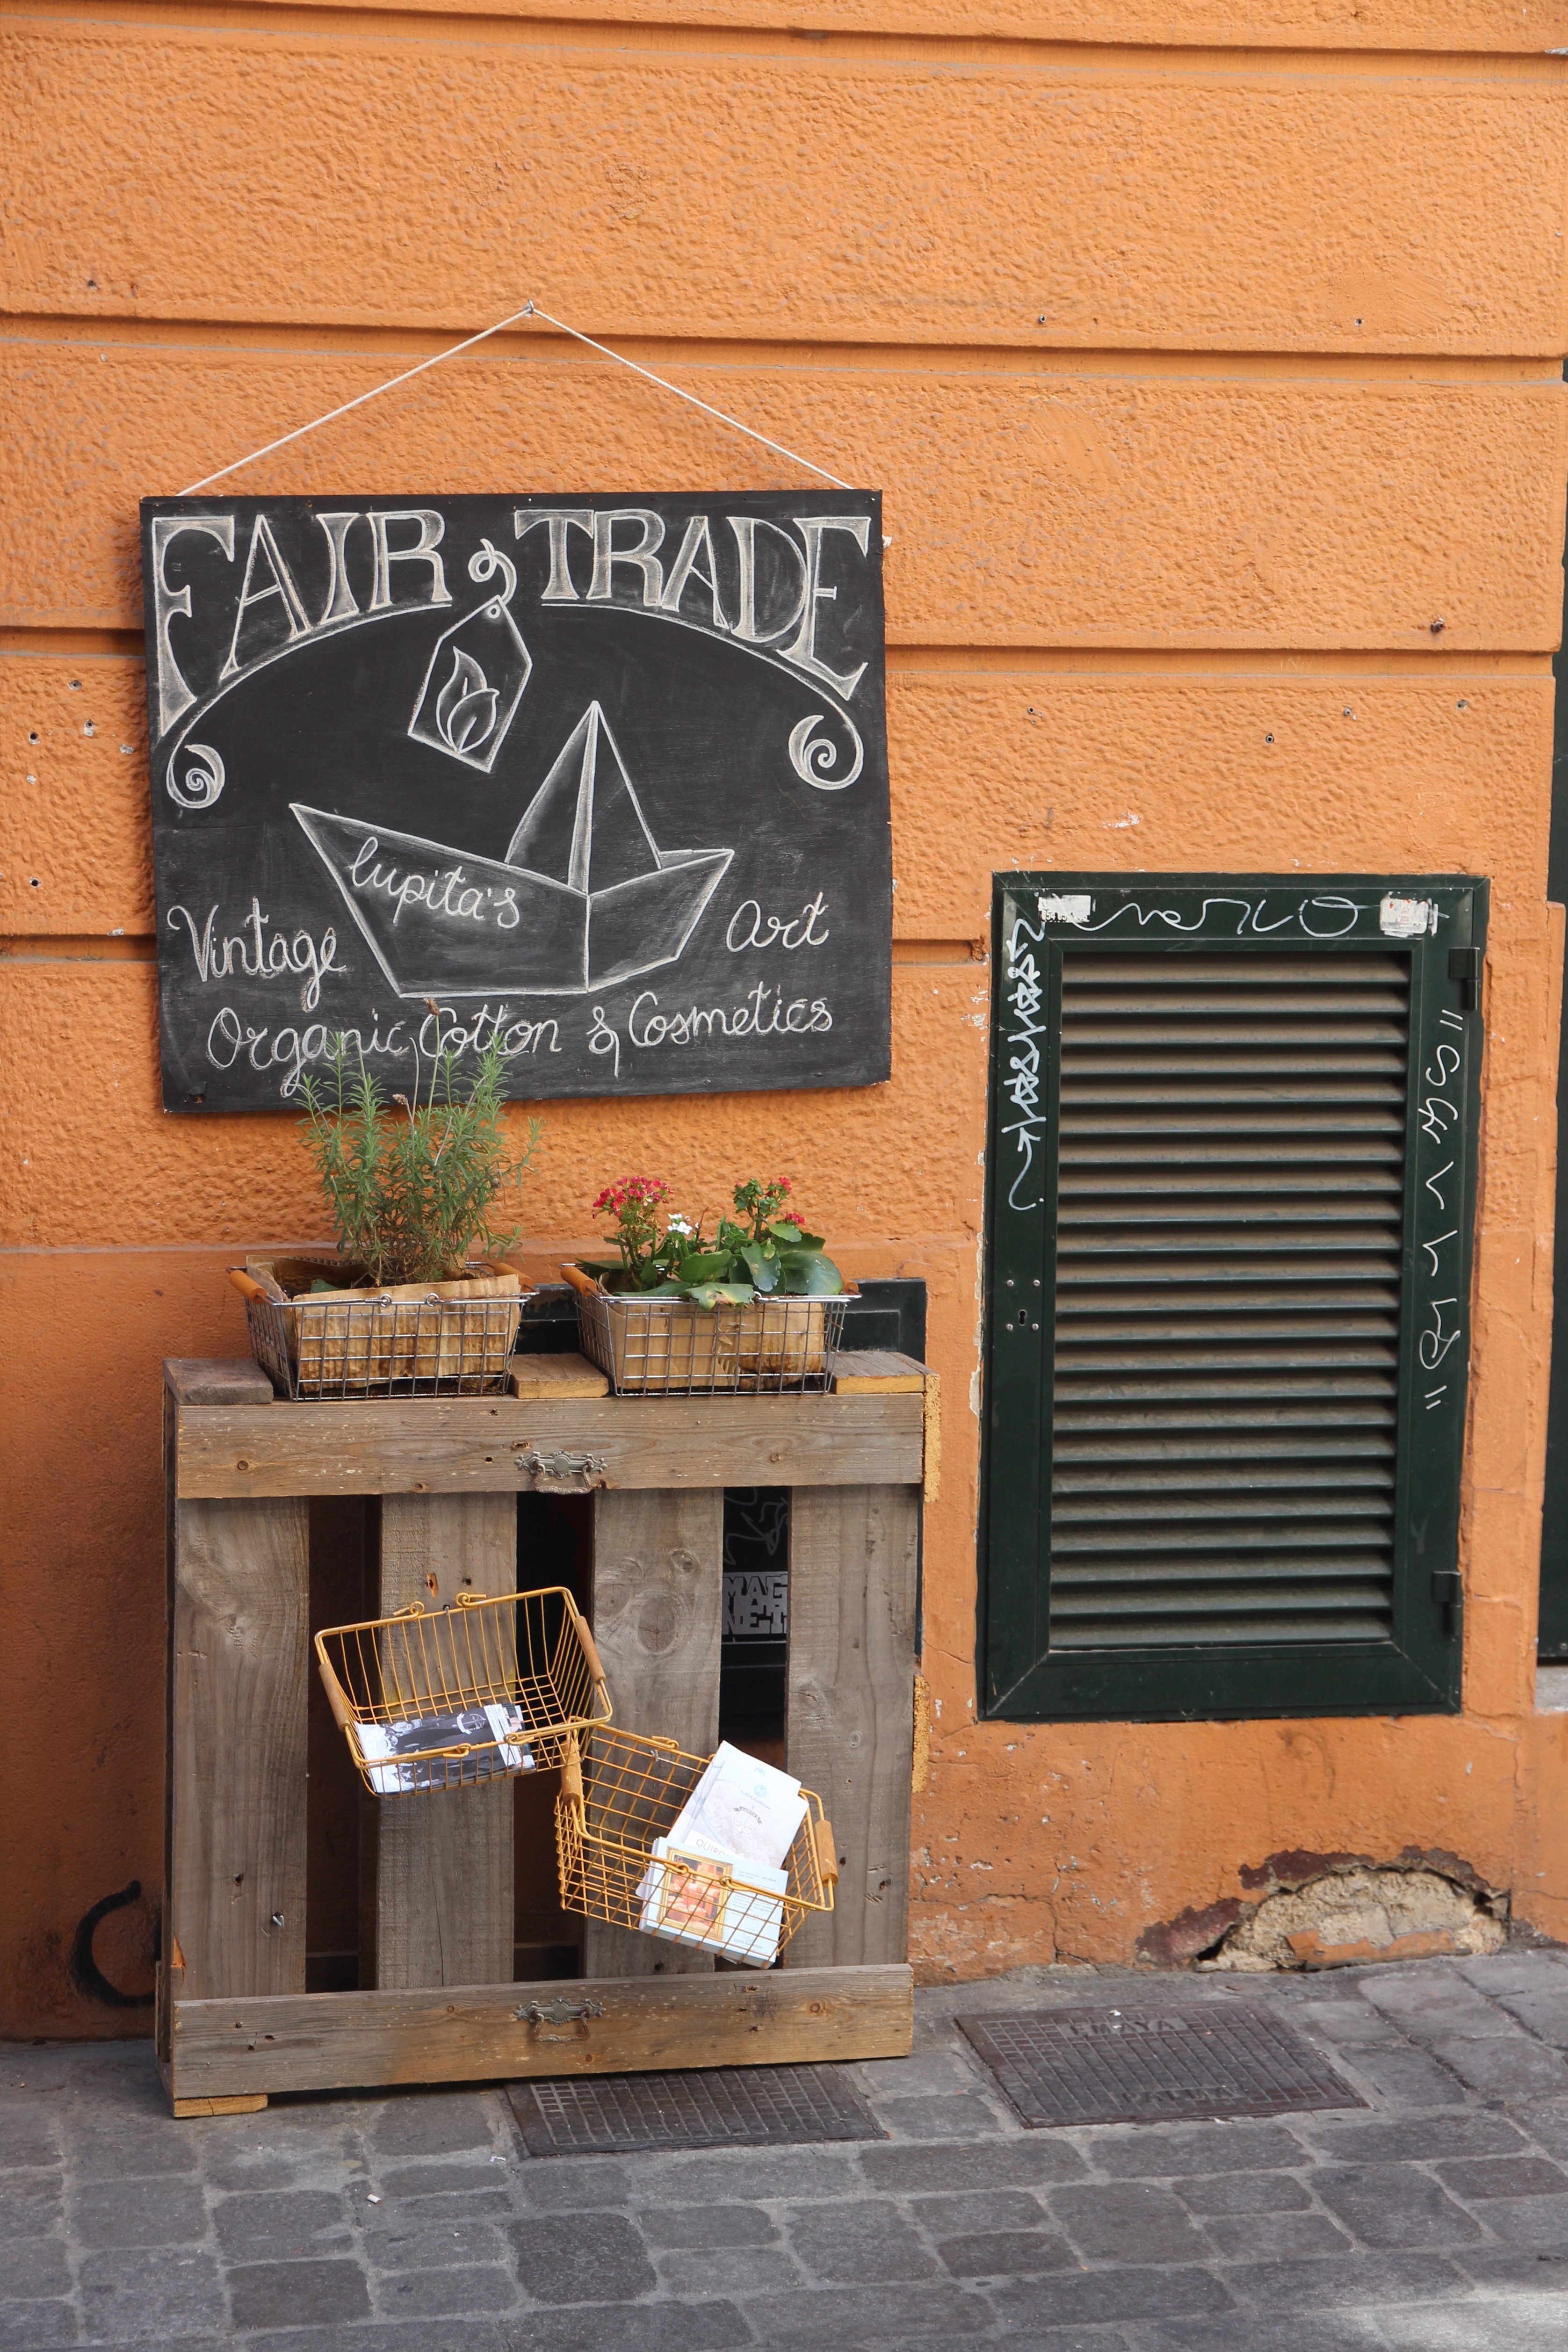
board, wood, window, home, wall, advertising, range, note, interior design, art, chalk, design, shield, original, sale, window covering